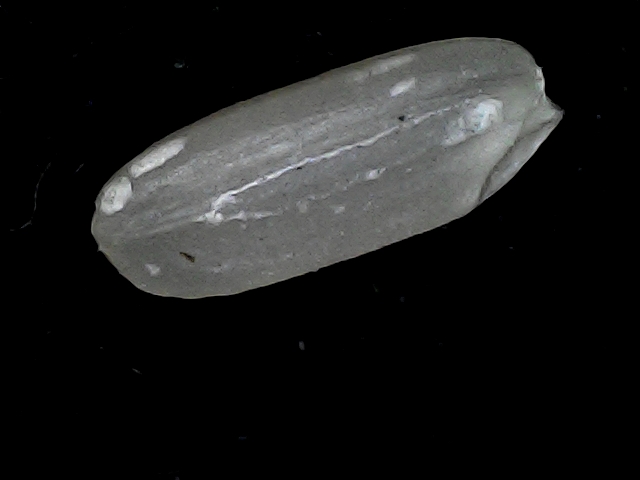
Rice variety: BD95